Kombai dog

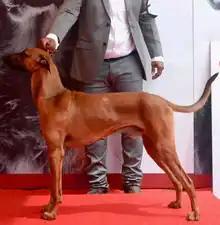

The Kannada Vokkaliga zamindars of Kombai presented Tipu Sultan and Hyder Ali with these dogs for their army. The ferocious dogs were trained to rip the hamstrings of enemy horses. Tipu sent the town an idol of Ranganathaswamy in gratitude. It is said that the Kombai polygars valued the dog so highly that in olden days they were ready to exchange a horse for one.